Hewes Street station

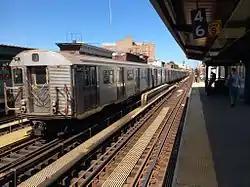
Manhattan-bound R32 J train bypassing the station

This elevated station, built four stories above street level, has two side platforms and three tracks. The center track is used by the J and Z trains in the peak direction weekday midday and rush hours. Each platform has beige windscreens, green canopies, and red roofs that run from end to end.